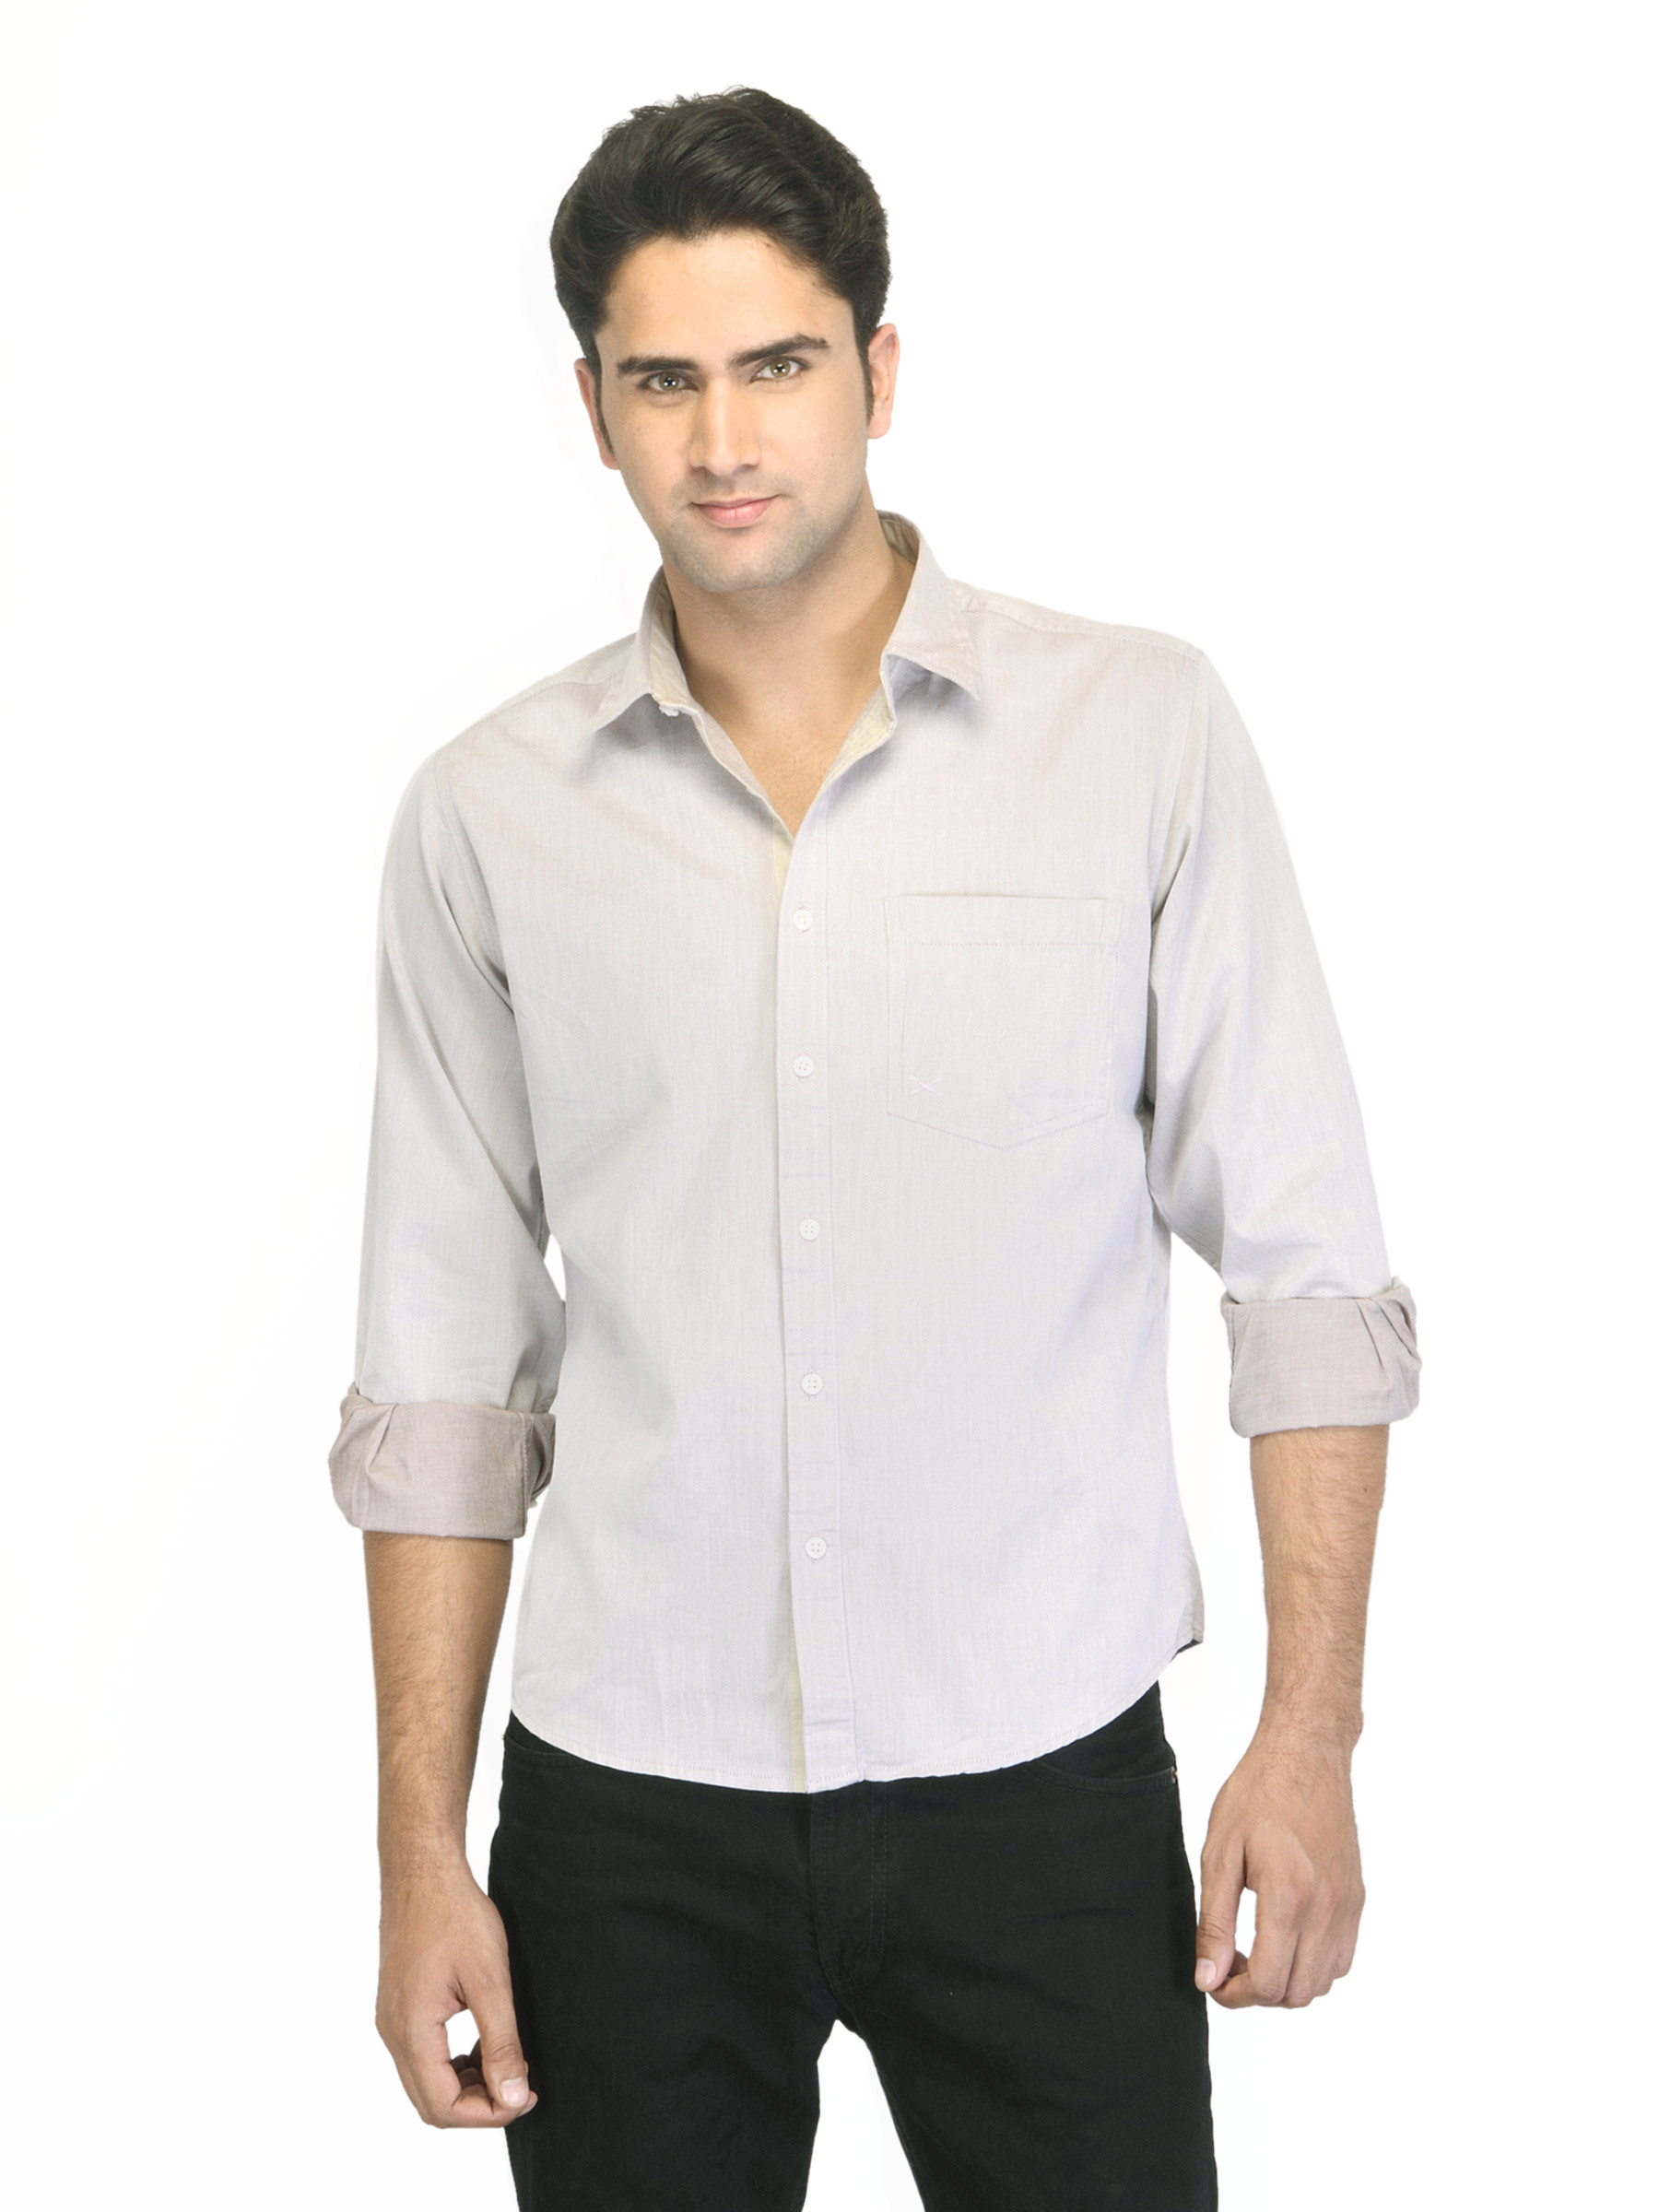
Scullers Men Striped Brown Shirt
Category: Apparel / Topwear / Shirts
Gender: Men
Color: Brown
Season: Summer 2012
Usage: Formal